Jemez Lineament

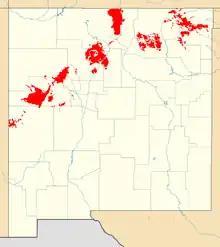
Map of geologically young volcanic fields along the Jemez Lineament

The Jemez Lineament is a chain of late Cenozoic volcanic fields, long, reaching from the Springerville and White Mountains volcanic fields in East-Central Arizona to the Raton-Clayton volcanic field in Northeastern New Mexico.